Đại Việt

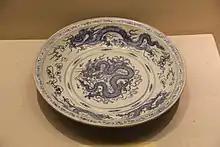
A 15th-century Vietnamese blue-white ceramic dish. National Museum of Vietnamese History

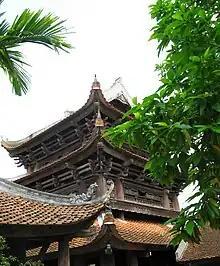
Timber steeple of the Keo Temple (c. 1630)

From Lê Thánh Tông's 1463 reforms onward, the Vietnamese state's structure was modeled after the Ming dynasty of China. Lê established six ministries and six courts, centralizing the government. By 1471, Đại Việt was divided into 12 provinces and one capital city (Thăng Long), each governed by a provincial government that consisted military commanders, civil administrators, and judicial officers. Lê employed 5,300 officials in the bureaucracy. A new legal code, called the Lê Code, was published in 1462 and was practiced until 1803.